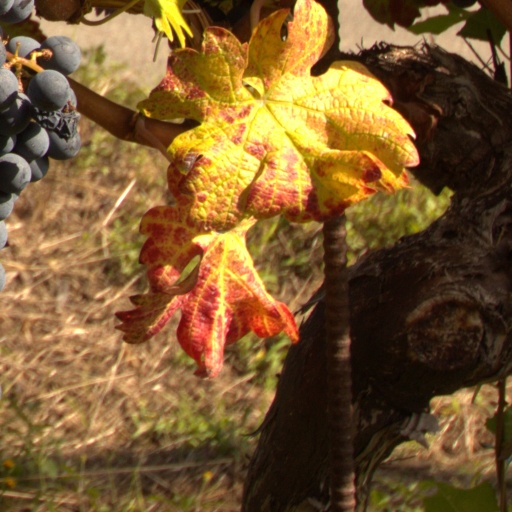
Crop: grape